Answer in natural language. Is dark brown colour bed (marked A) behind red color square shape arm chair (marked B)? Choose between the following options: yes or no
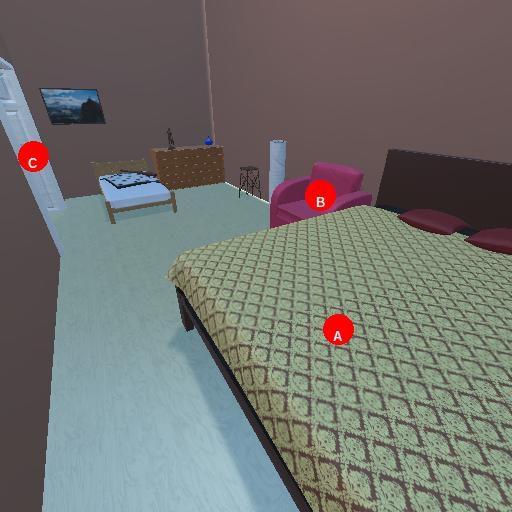
<answer>no</answer>